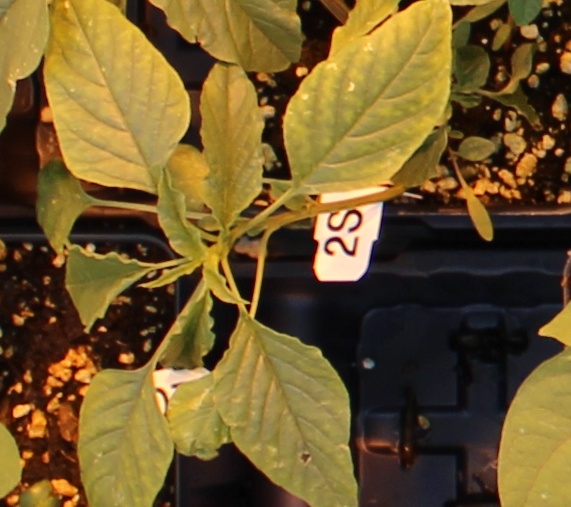
Label: Palmer Amaranth